Ali in the Quran

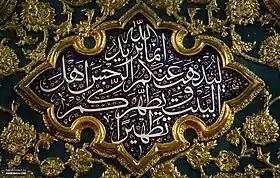
Verse of purification, inscribed in the shrine of Husayn in Karbala, Iraq

Known as the verse of purification, verse 33:33 of the Quran concerns the status of purity of the Ahl al-Bayt, the last passage of which reads, "God only desires to remove defilement from you, O Ahl al-Bayt, and to purify you completely." Pointing to authentic traditions in Sunni and Shia sources, Shia Islam limits the Ahl al-Bayt to Muhammad, Ali, Fatima, and their two sons, Hasan and Husayn. There are various views in Sunni Islam, though a typical compromise is to include also Muhammad's wives in the Ahl al-Bayt, perhaps because the earlier injunctions in the verse of purification are addressed at Muhammad's wives. The verse of purification is regarded by the Shia as evidence of the infallibility of the Ahl al-Bayt.